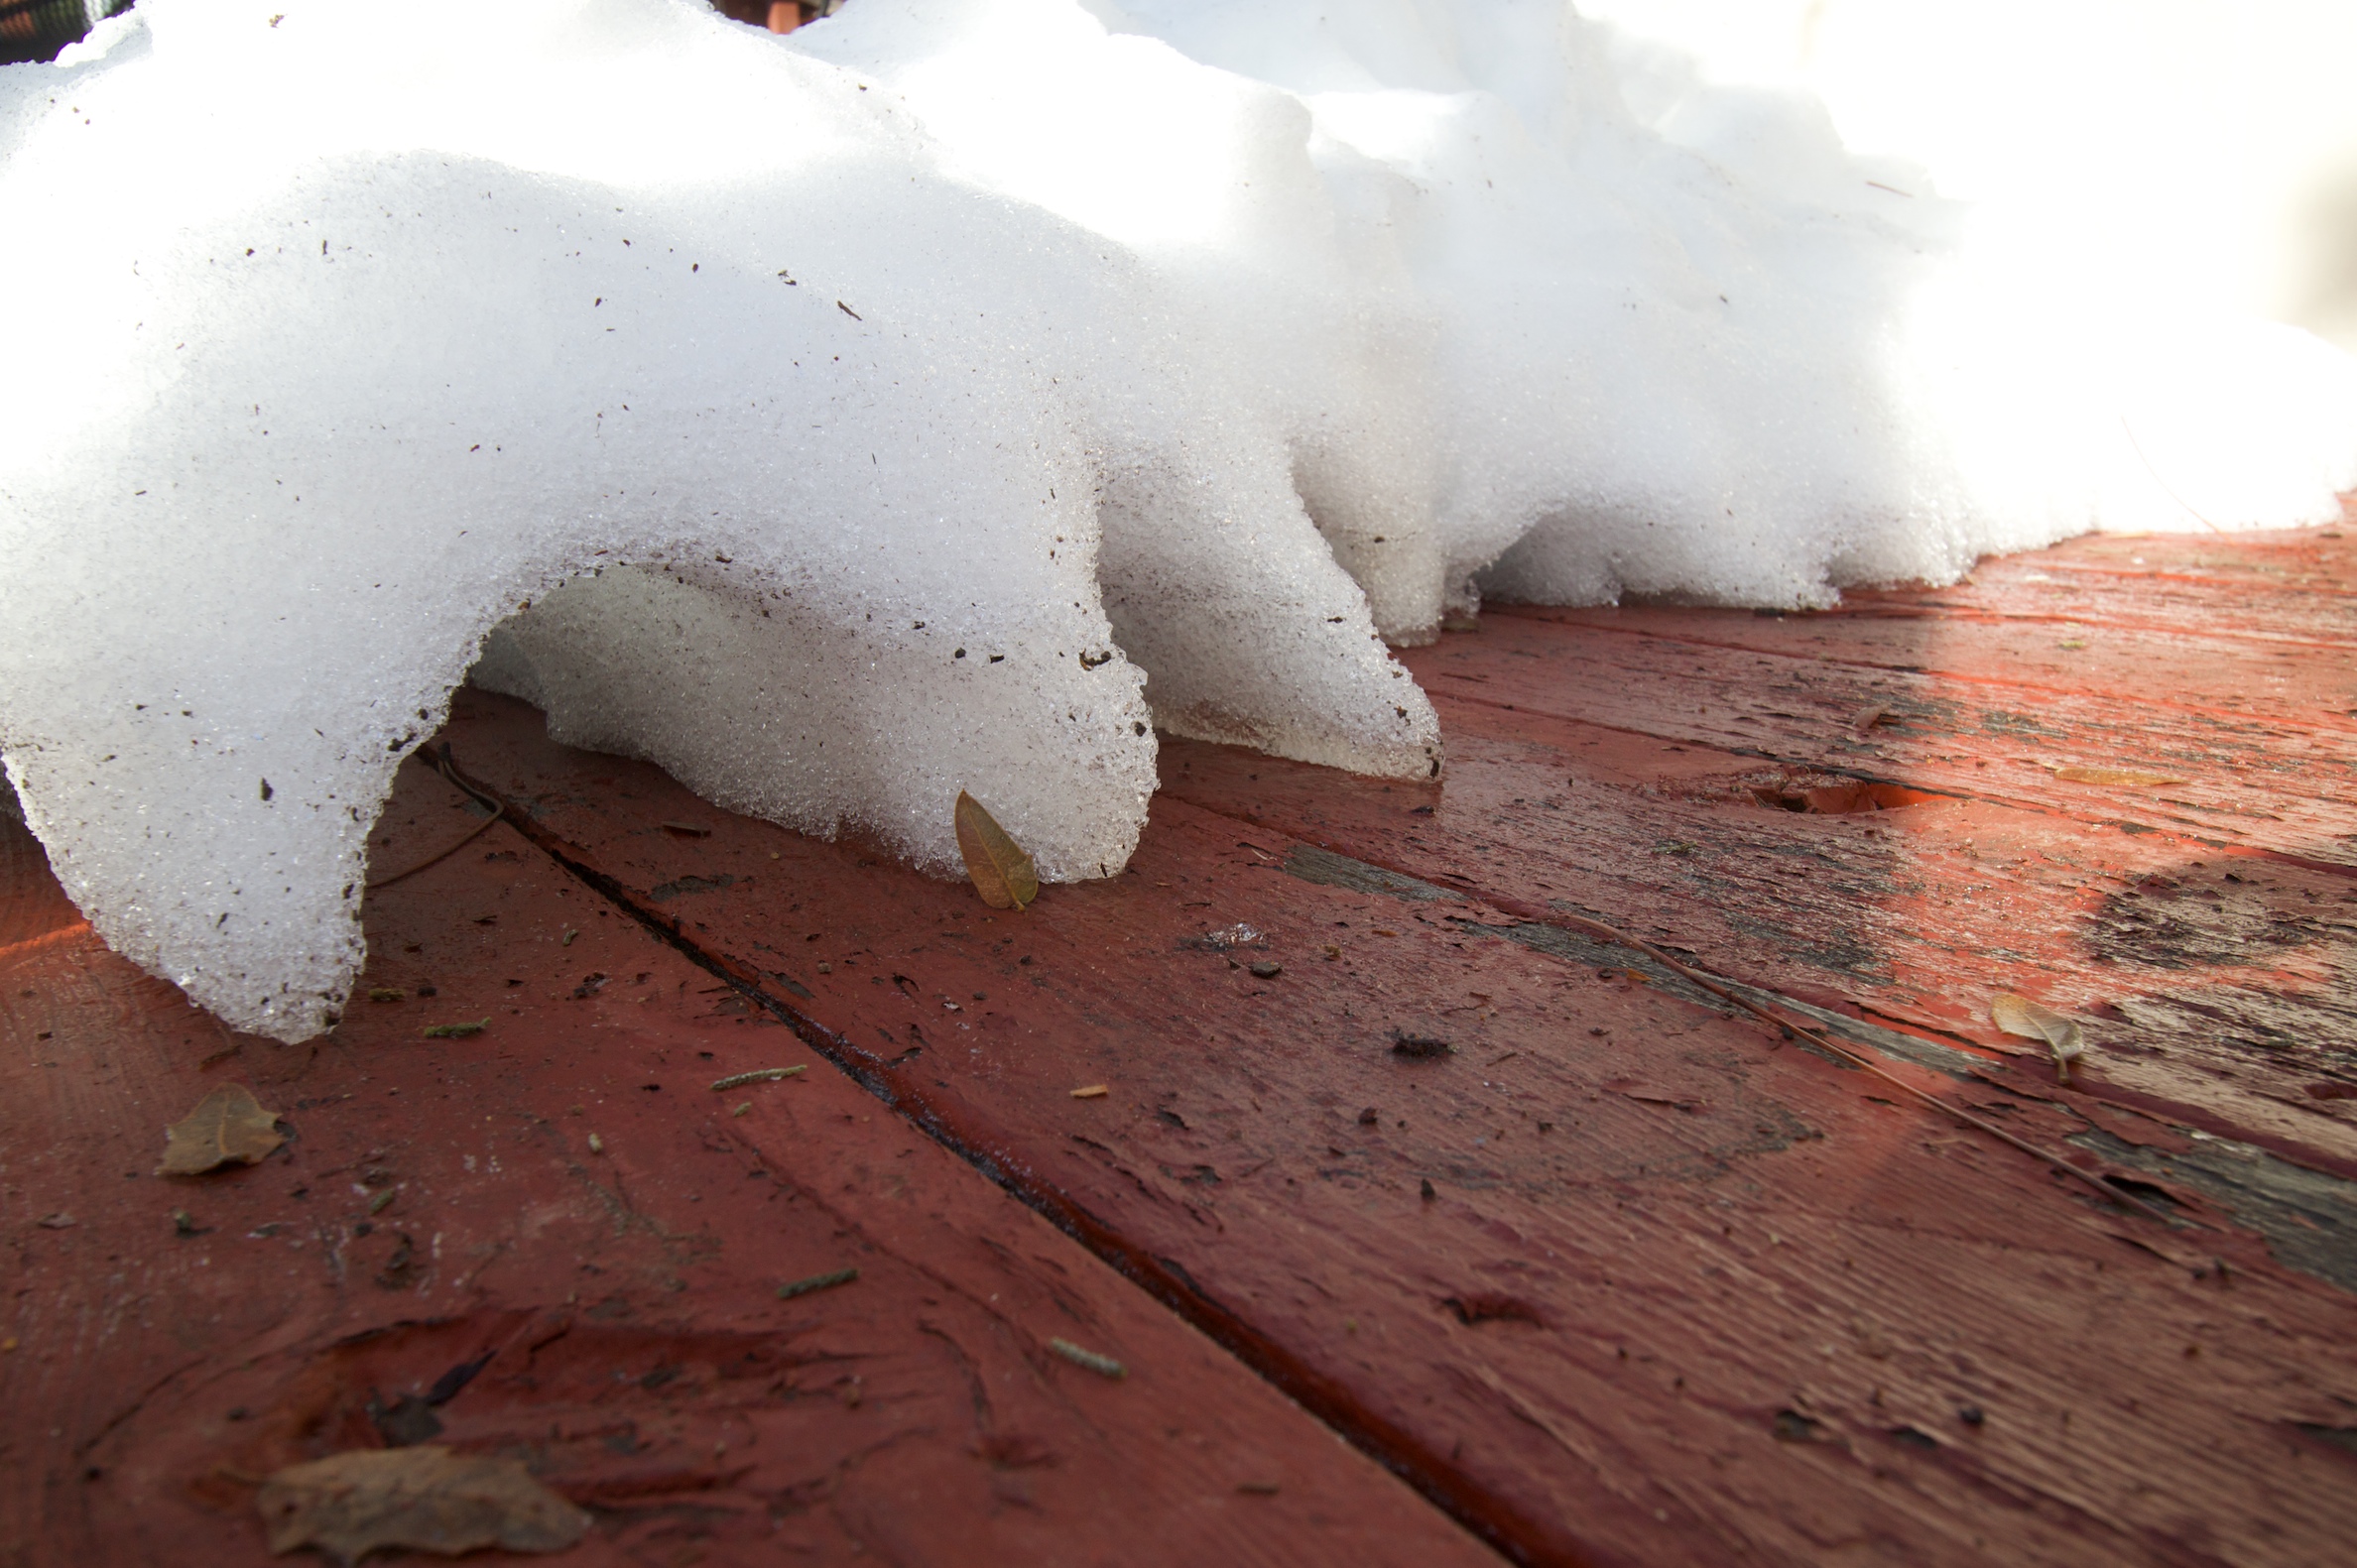
snow, winter, white, weather, soil, freezing